Stuttgart Hauptbahnhof

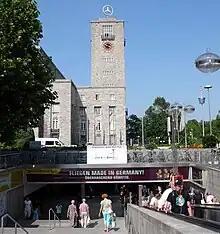
Access to the Klett passage from Königstraße

The large ticket hall acts as an avant-corps in the façade of the entrance building, while also being an independent building. The arched opening to the city reinforces its monumentality and thus acts to give direction. It also reflects the motif of a city gate, which refers to the original location of the station in front of the city. The spatial effect arises not only from the size of the hall, but also from its functionality for rail travellers. The former "Königstor", which had stood at the beginning of Unteren Königstraße since 1809 and actually fulfilled the function of a city gate, was perceived as a traffic obstacle after the construction of the station and was removed in 1922. Paul Bonatz rescued the shield of Königstor and had it mounted above the central entrance in the platform hall.